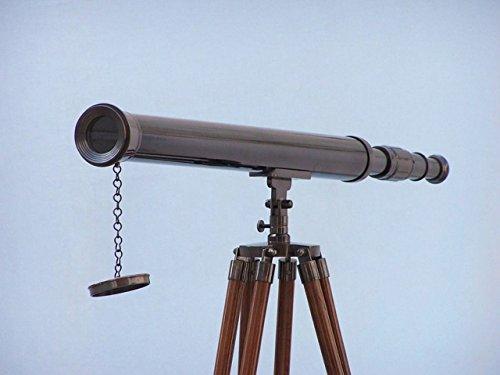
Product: Hampton Nautical Floor Standing Oil-Rubbed Bronze Harbor Master Telescope - Nautical Scope
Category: Toys & Games | Learning & Education | Optics | Telescopes
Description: Fully functional telescope focuses and magnifies hand-finished metal telescope body.
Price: $327.79
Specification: ProductDimensions:32.5x25x60inches|ItemWeight:9pounds|ShippingWeight:11.45pounds(Viewshippingratesandpolicies)|Manufacturer:HamptonNautical|ASIN:B01LWMVZ5P|Californiaresidents:ClickhereforProposition65warning|Itemmodelnumber:ST-0123-Black